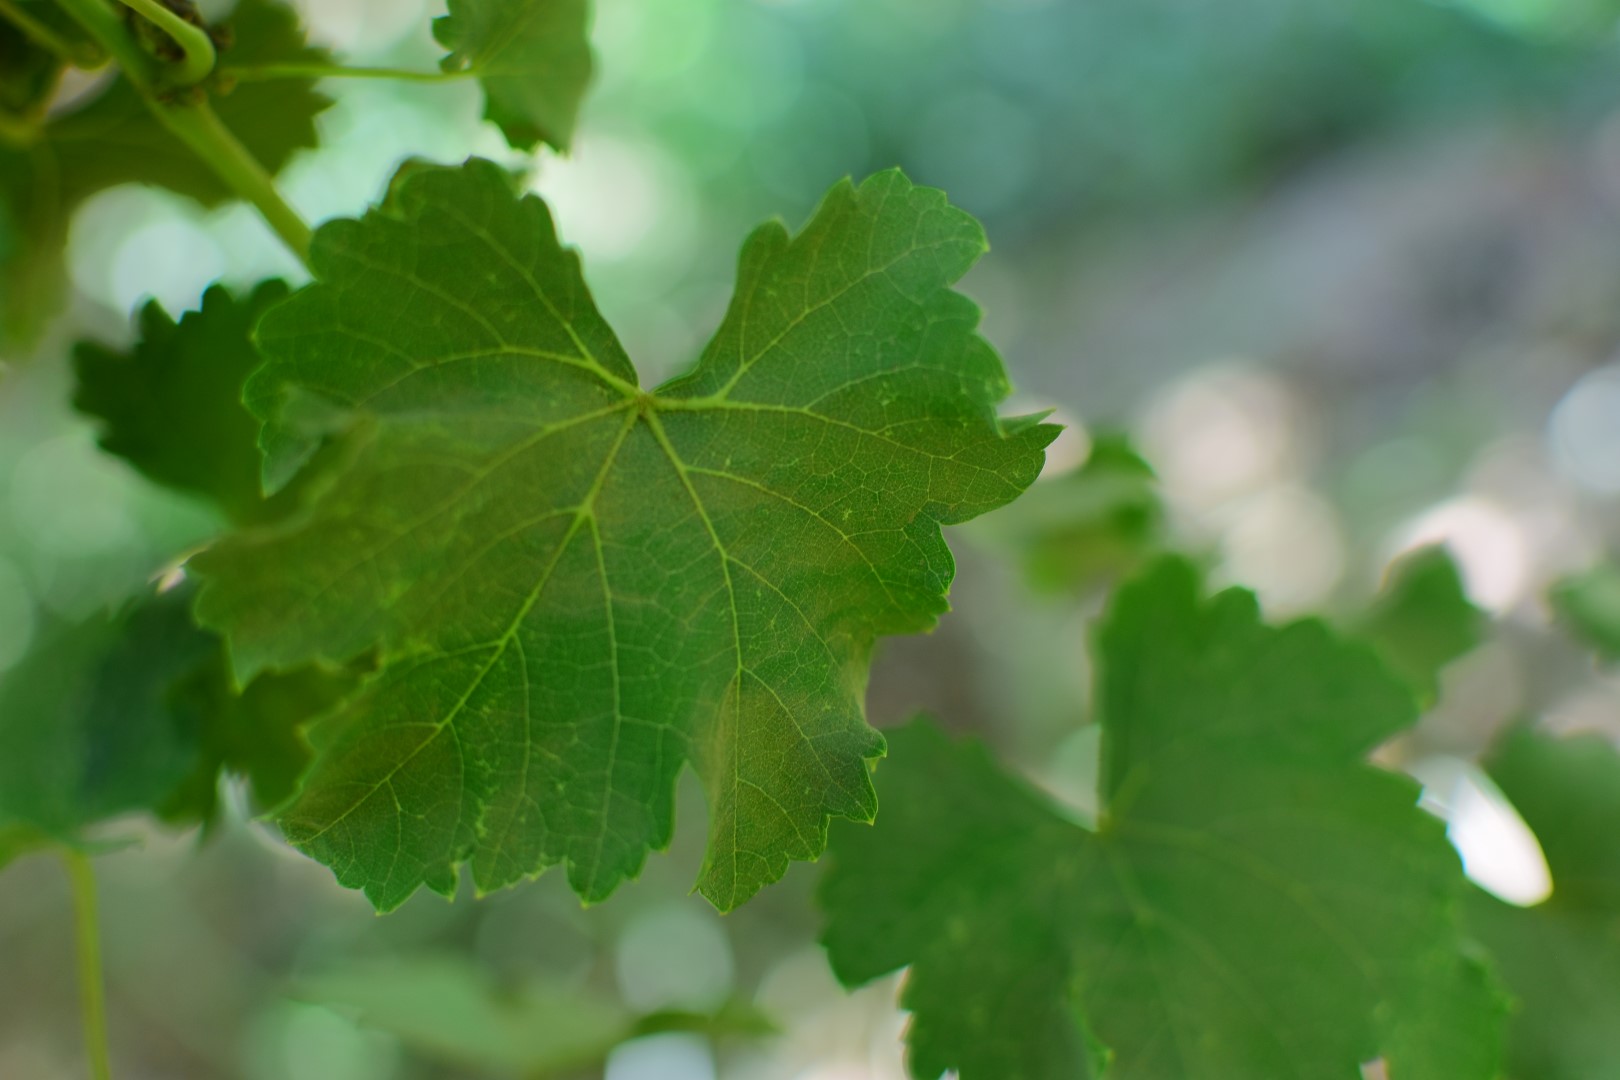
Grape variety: Frinsi